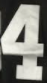
Number: 4